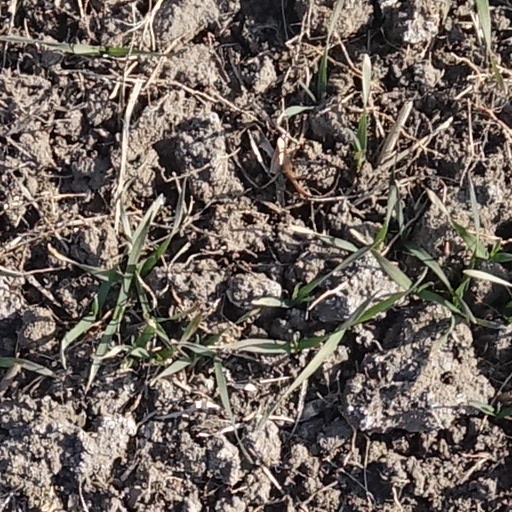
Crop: wheat